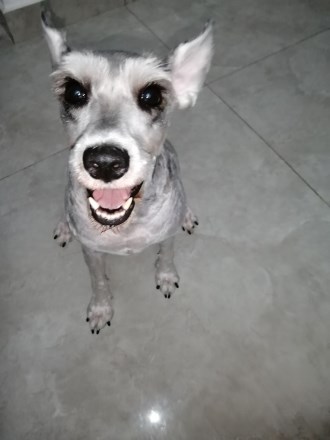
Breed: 2342-n000102-miniature_schnauzer